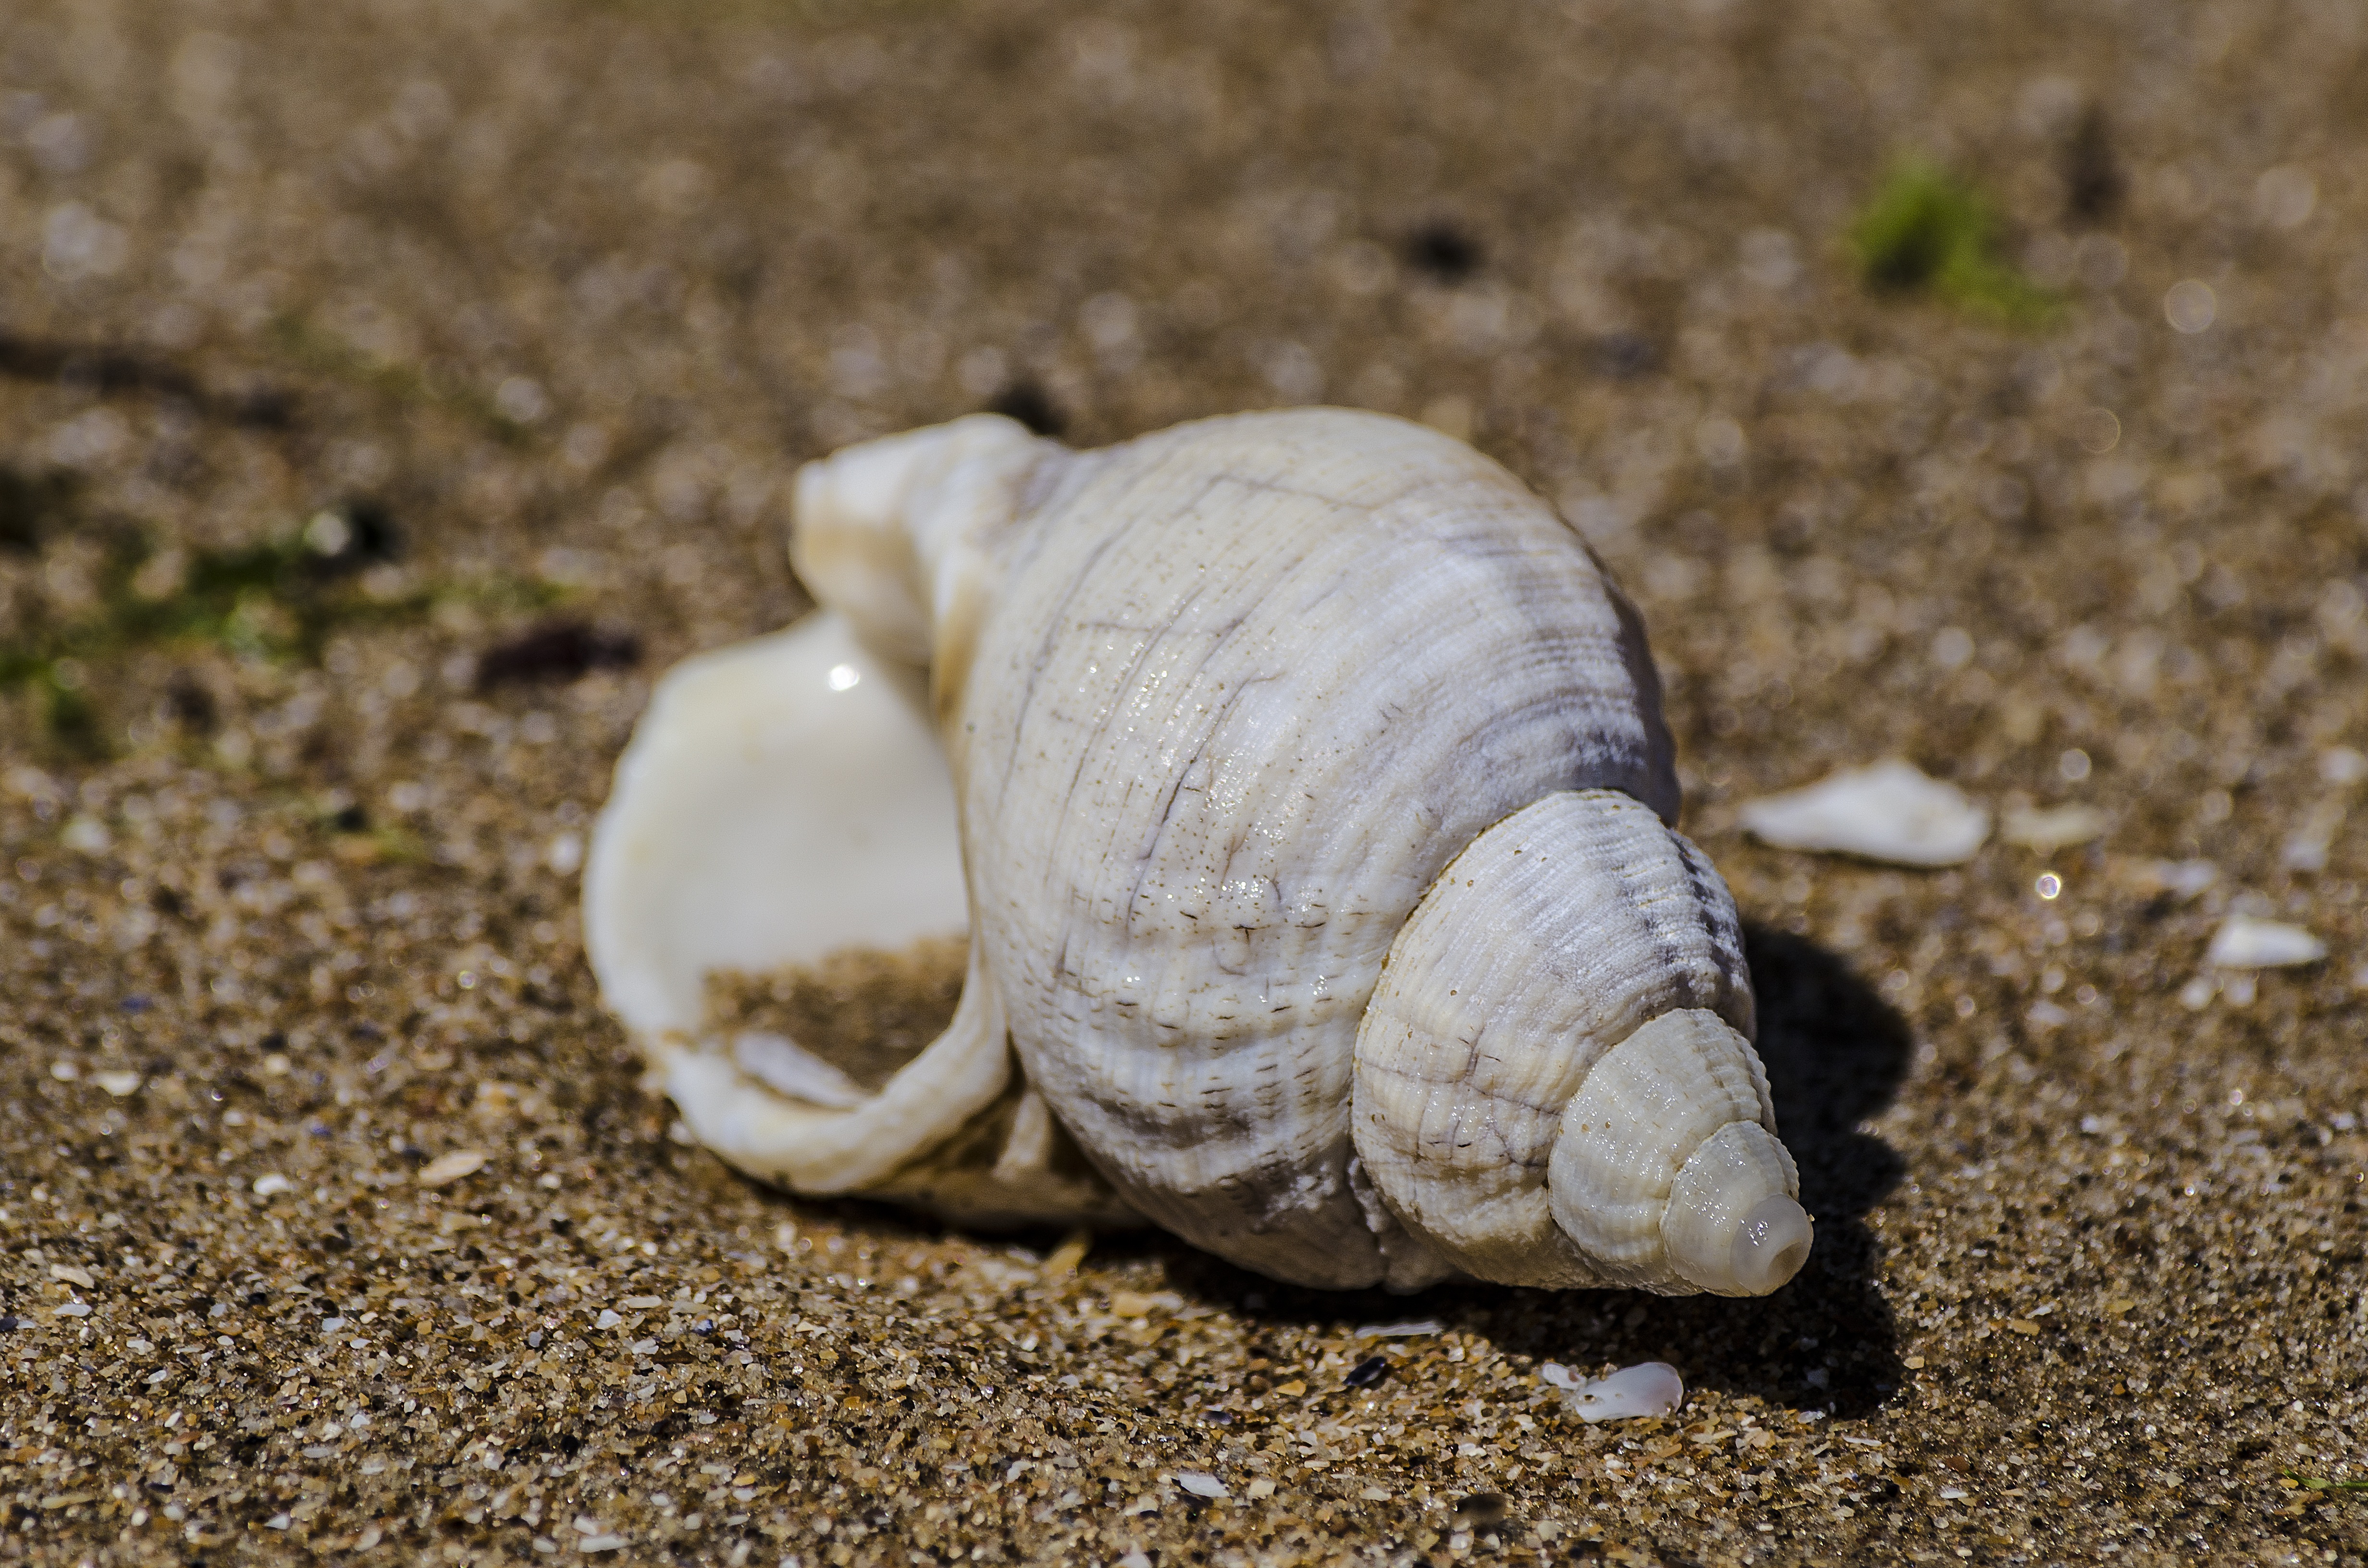
beach, sea, nature, sand, ocean, wildlife, underwater, biology, aquatic, fauna, invertebrate, life, seashell, close up, aquarium, marine, macro photography, urchins, sea snail, marine biology, nerivill1